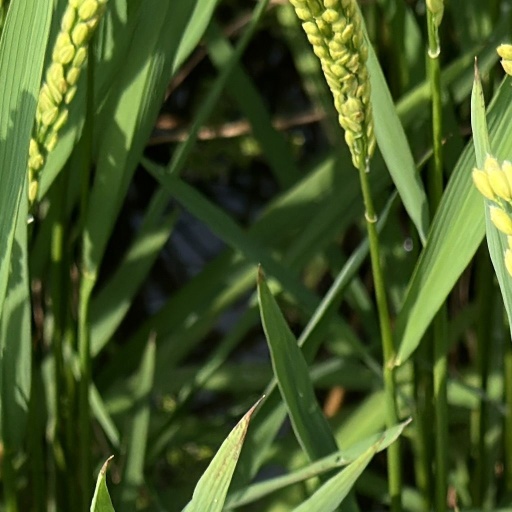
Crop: rice